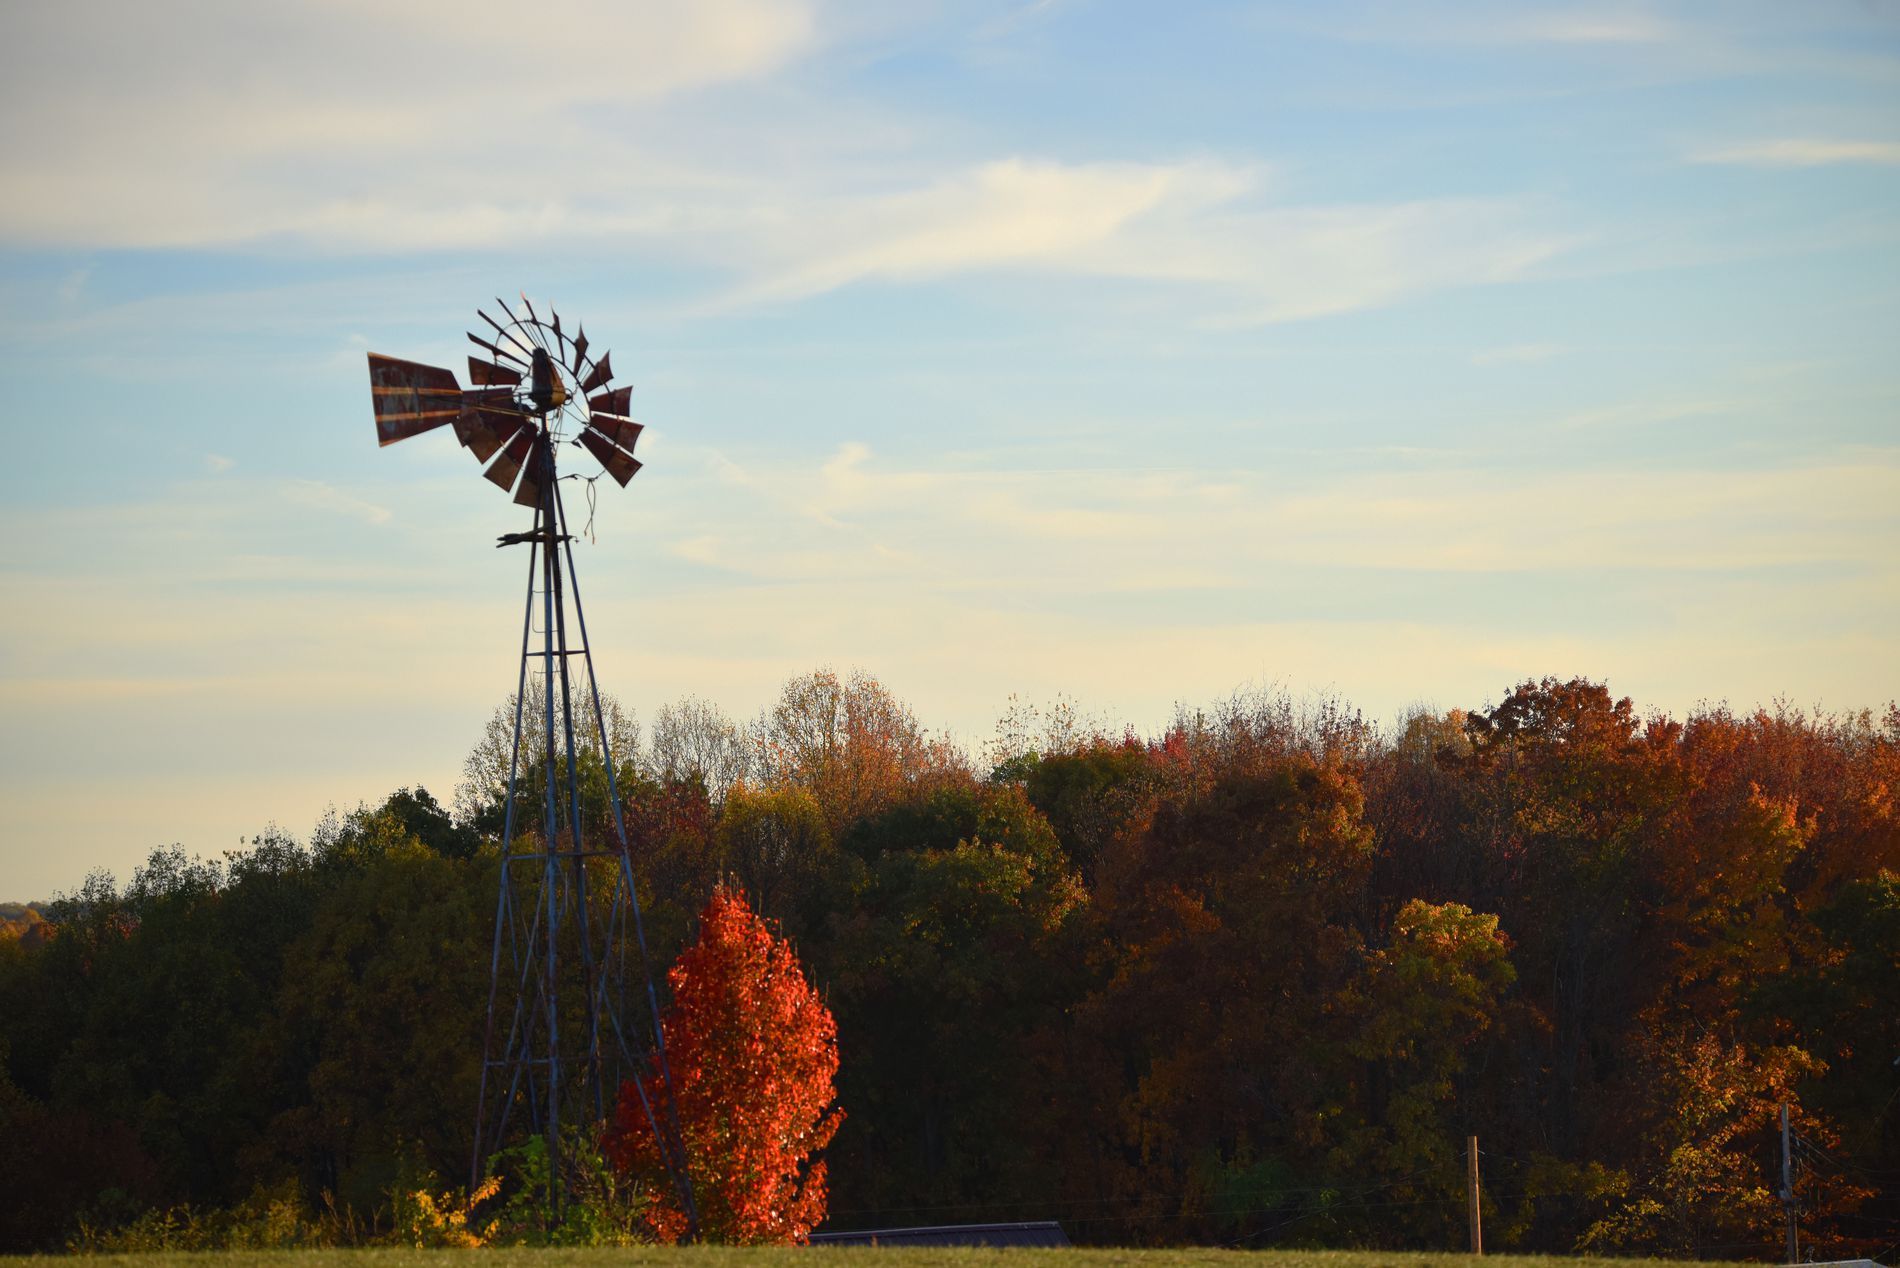
A Windmill in Action
The photograph shows a windmill in the blowing wind in front of the woodlands, while the sky is partly cloudy.
A wide shot camera was taken at a medium camera angle. The windmill is blueish and rusty. The atmosphere is peaceful and cool.
Labels: Outdoors, Plant, Tree, Grass, Nature, Scenery, Utility Pole, Vegetation, Machine, Motor, Sky, Engine, Field, Grassland, Windmill, Landscape, Land, Countryside, Woodland, Grove, Park
Camera: NIKON CORPORATION NIKON D810
Lens: 150.0-600.0 mm f/5.0-6.3, Sigma 150-600mm F5-6.3 DG OS HSM | C
Aperture: F13
Exposure: 1/1250 sec
ISO: 800
Focal length: 180.0 mm